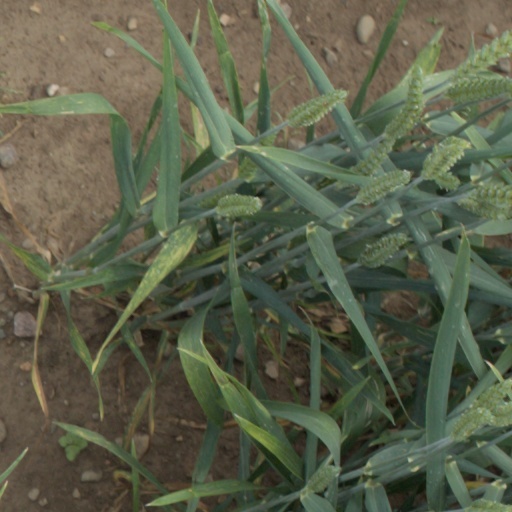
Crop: wheat